Gulf War

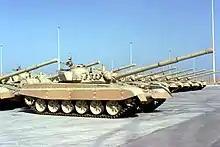
Kuwaiti Armed Forces M-84 main battle tanks

Iraqi commandos infiltrated the Kuwaiti border first to prepare for the major units, which began the attack at midnight. The Iraqi attack had two prongs, with the primary attack force driving south straight for Kuwait City down the main highway, and a supporting attack force entering Kuwait farther west, but then turning and driving east, cutting off Kuwait City from the country's southern half. The commander of a Kuwaiti armored battalion, 35th Armoured Brigade, deployed them against the Iraqi attack and conducted a robust defense at the Battle of the Bridges near Al Jahra, west of Kuwait City.